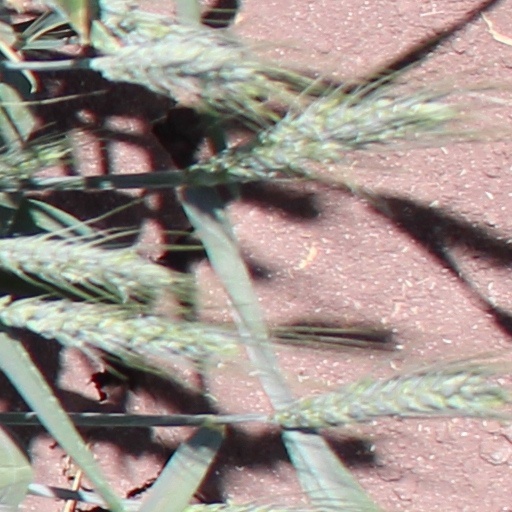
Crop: wheat